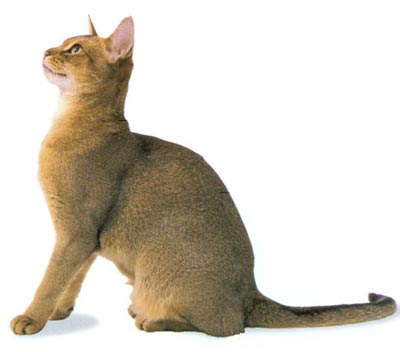
Breed: abyssinian